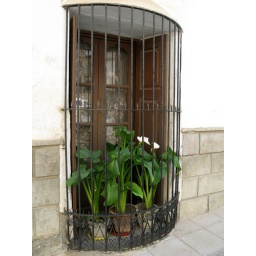
this neat window garden in the town of Forcall, is at street level.